Ghughu-danga Zamindar Bari

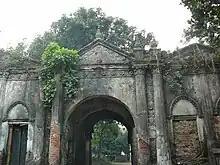
Ghughudanga Zamindar Bari Gate

Ghughudanga Zamindar Bari was the residential palace and place of business of the Ghughu-danga zamindar family. It is situated on the banks of the Purnobhoba River in Dinajpur District. The palace was destroyed by Pakistani soldiers in the 1971 Bangladesh Liberation War.